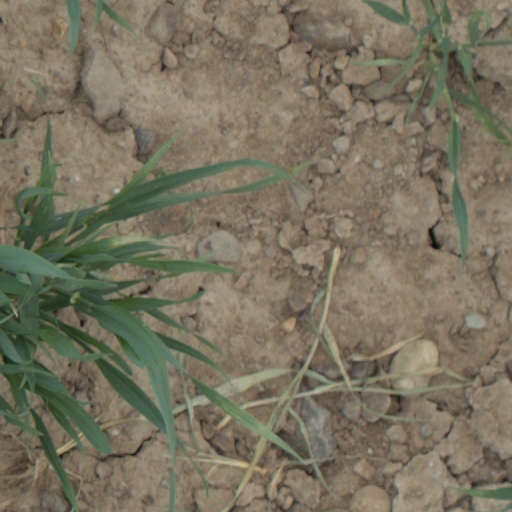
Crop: wheat